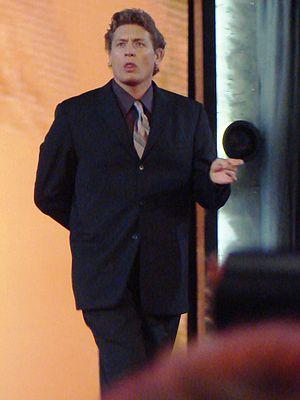
Darren Kenneth Matthews, plus connu sous le nom de William Regal, est un catcheur britannique. Il travaille actuellement à la World Wrestling Entertainment en tant que directeur général de NXT.
WWE 2K16 est un jeu vidéo développé par Visual Concepts et Yuke's et édité par 2K Sports, sorti en octobre 2015 sur PlayStation 3, Xbox 360, PlayStation 4 et Xbox One, et en mars 2016 sur Windows via Steam. Il s'agit de la dix-septième édition basée sur la fédération de catch World Wrestling Entertainment, et le troisième opus de la série WWE 2K depuis le rachat de THQ en 2013 par 2K Games. Il est précédé par WWE 2K15, le jeu ajoutant plusieurs nouvelles fonctions dans les versions Xbox One et PlayStation 4, et est suivi par WWE 2K17.